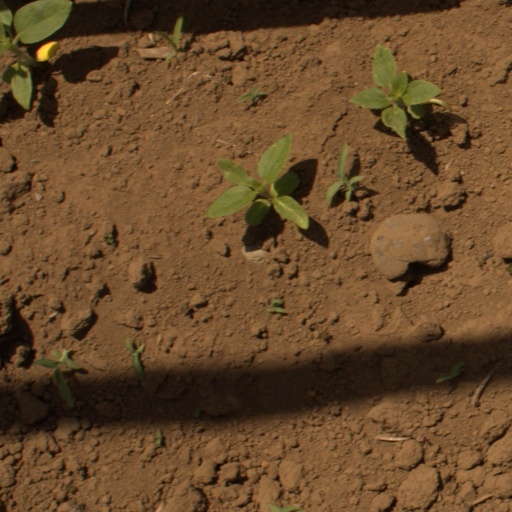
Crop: Jerusalem artichoke